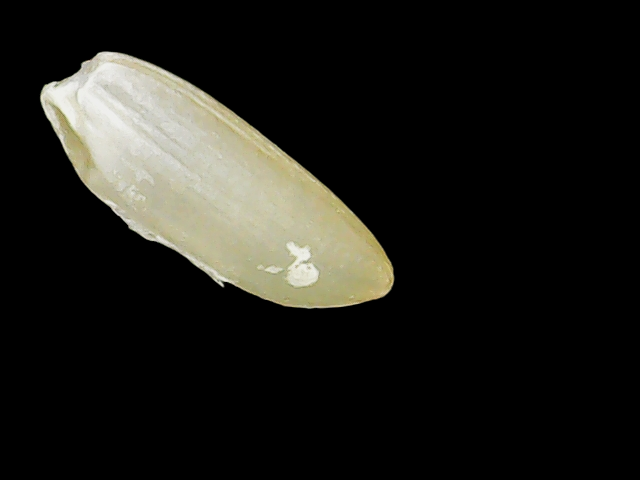
Rice variety: Binadhan12